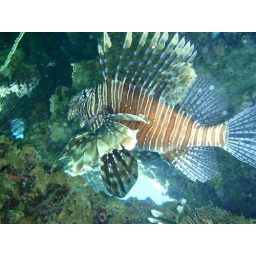
A lion fish hiding in Chumbe's coral garden.